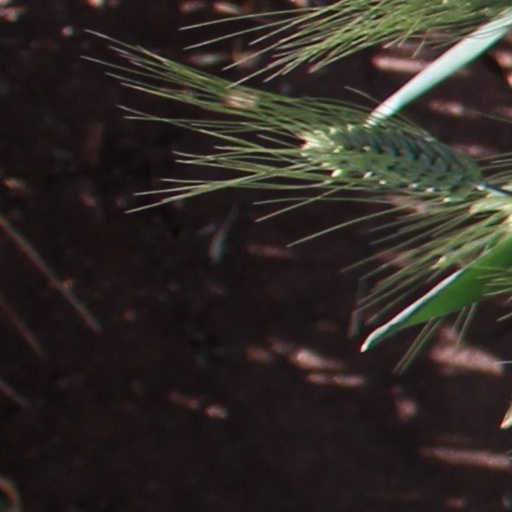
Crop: wheat